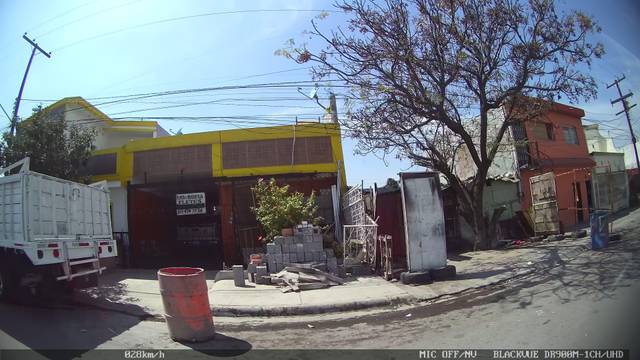
Region: Mexico
Coordinates: 25.756, -100.386